Ljubo Sirc

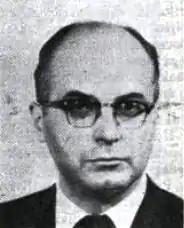
Sirc in 1964

Ljubo Sirc CBE (19 April 1920 – 1 December 2016) was a British-Slovene economist and prominent dissident from Yugoslavia.